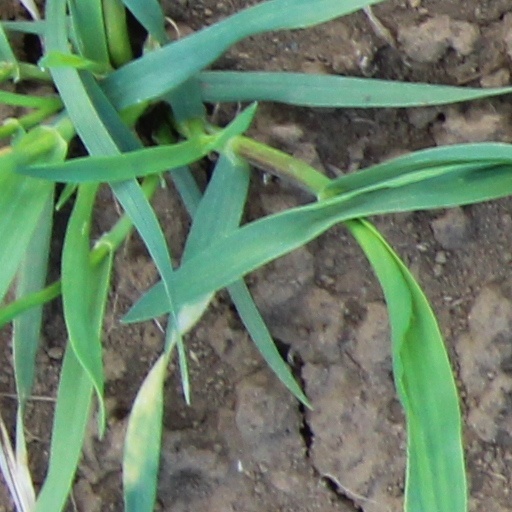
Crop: wheat